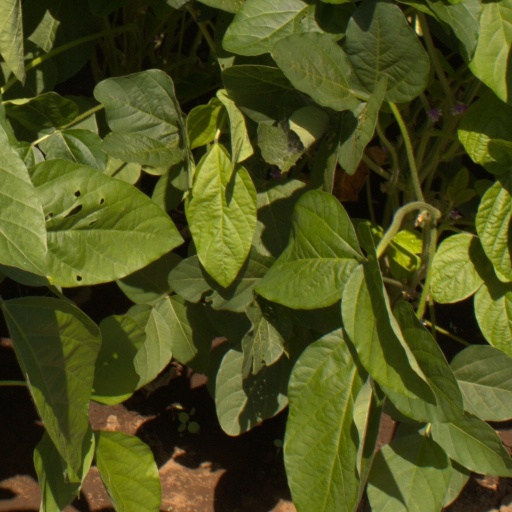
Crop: soybean